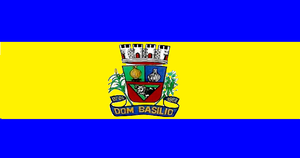
Dom Basílio est une municipalité brésilienne de l'État de Bahia et la microrégion de Livramento do Brumado.